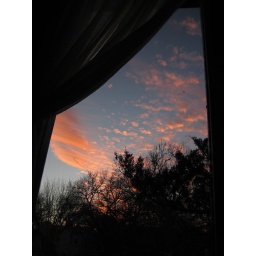
The thin clouds drifting by my window as I awoke from a nap at twilight.